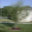
Label: willow_tree